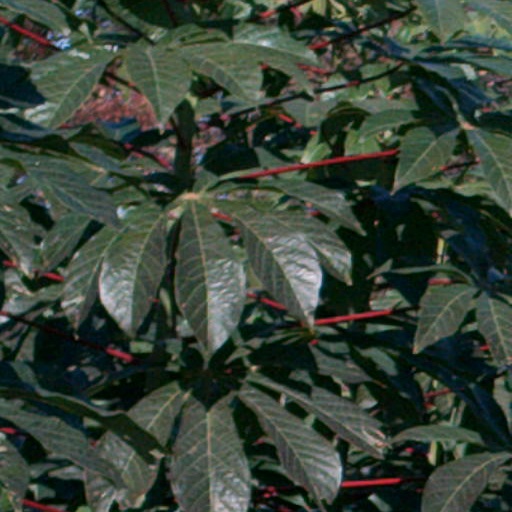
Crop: cassava